Liselund

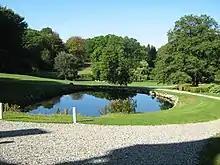
Park from the south

Antoine de Bosc de la Calmette was a Huguenot whose family had been compelled to move from France to Holland. His father was a diplomat who after terms in Switzerland and Portugal, finally arrived in Denmark where, in 1776, the family was naturalised and recognised as Danish nobility.